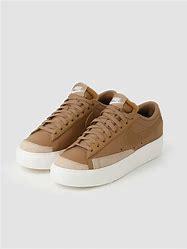
Brand: Nike
Model: Blazer Platform